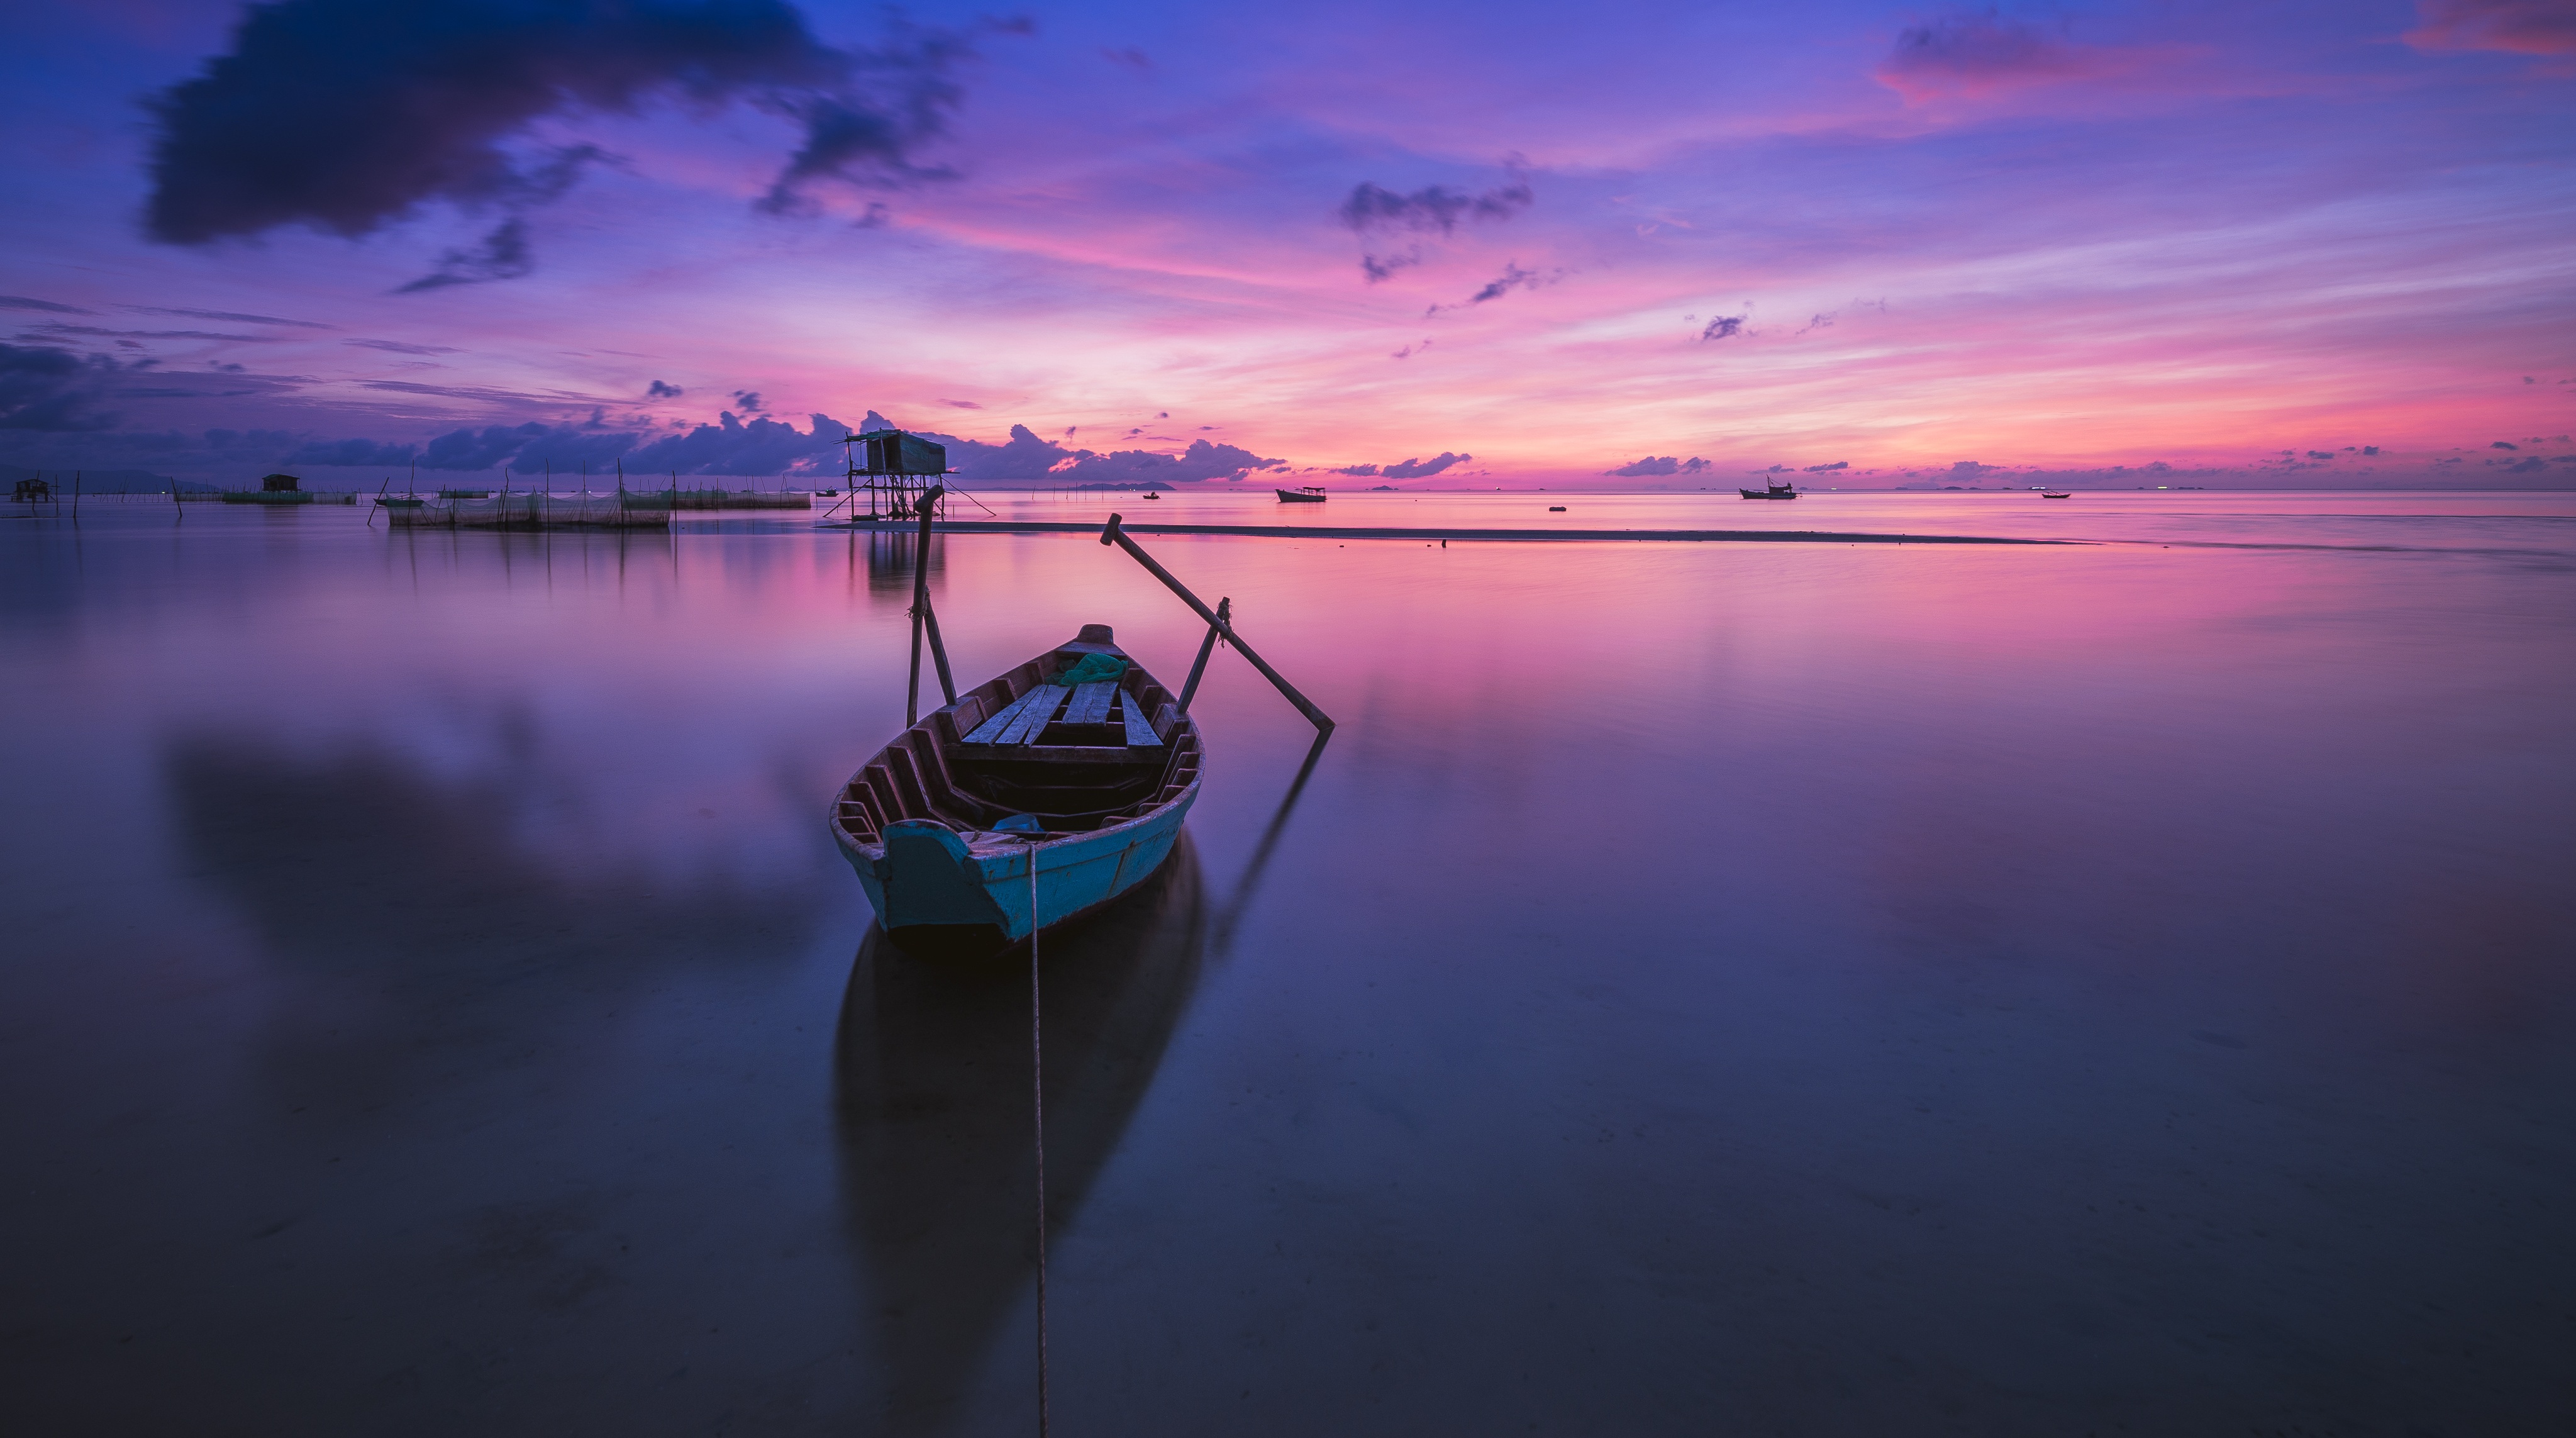
beach, landscape, sea, water, nature, sand, ocean, horizon, silhouette, light, cloud, sky, sun, sunrise, sunset, sunlight, morning, wave, dawn, summer, vacation, travel, dusk, evening, orange, reflection, red, vehicle, tropical, color, weather, holiday, island, blue, colorful, yellow, tourism, season, scene, vietnam, phu, quoc, beautiful landscape, sunset background, phu quoc